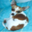
Label: dog